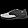
Label: Sneaker